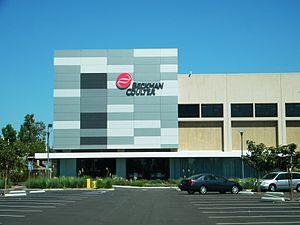
Beckman Coulter est une société de fabrication d’appareils scientifiques pour la biologie et la médecine, à base d’optique, basée à Fullerton en Californie. En 2008, elle est classée dans les 1 000 plus importantes entreprises américaines.